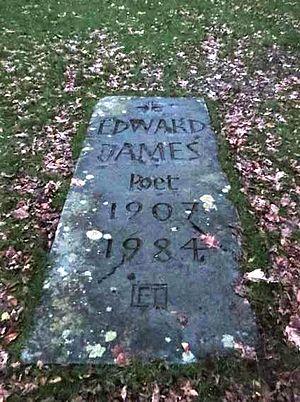
Edward William Frank James est un poète britannique connu pour son mécénat du mouvement surréaliste.